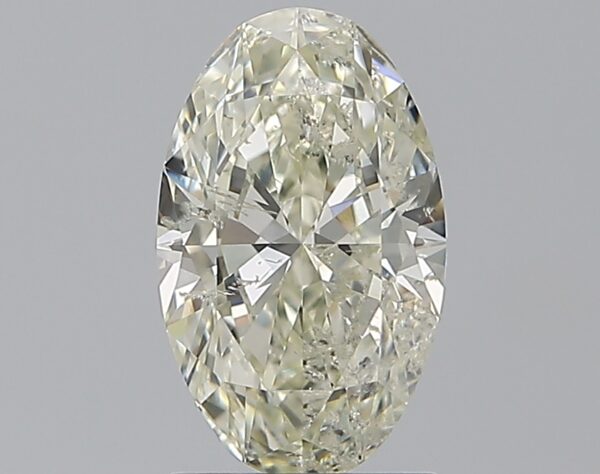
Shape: oval
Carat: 1.32
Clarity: SI2
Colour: J
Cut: EX
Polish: EX
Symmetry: EX
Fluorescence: ST
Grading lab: IGI
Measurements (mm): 9.66 x 5.91 x 3.5